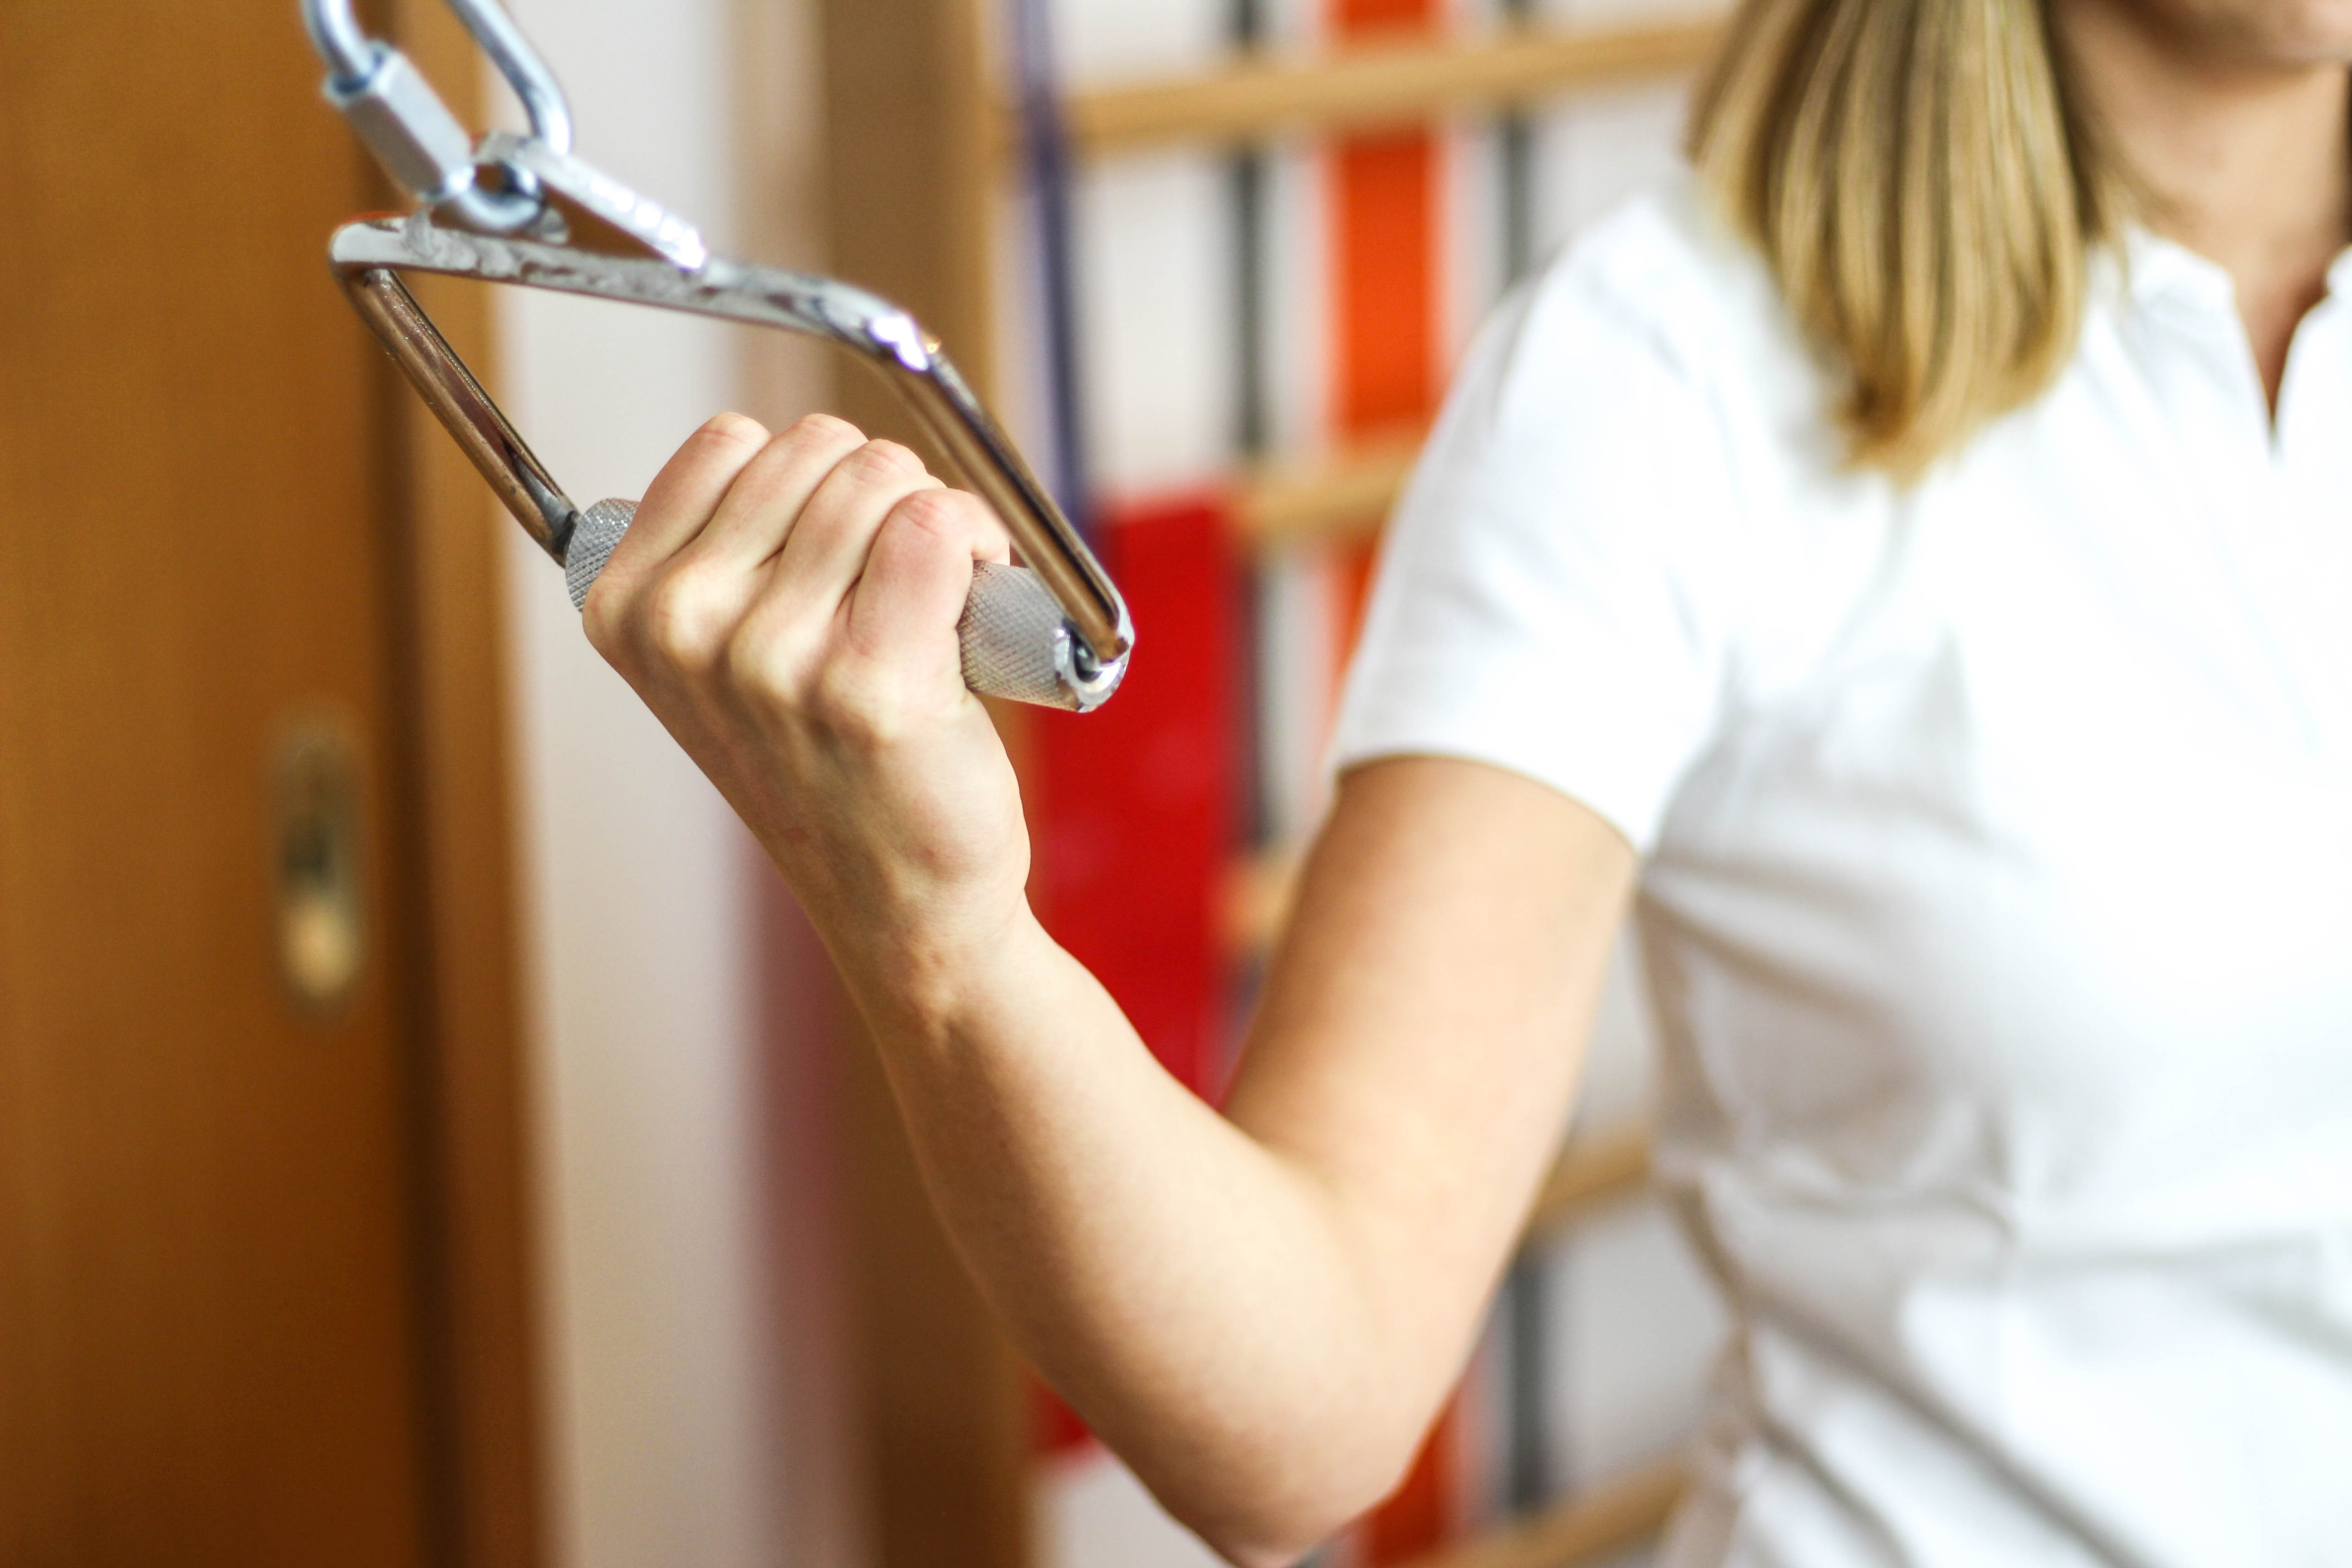
writing, hand, person, arm, glasses, physiology, physio, sports medicine, sense